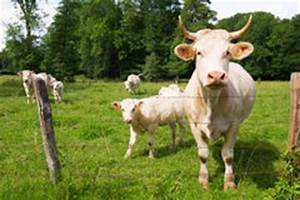
Label: mucca